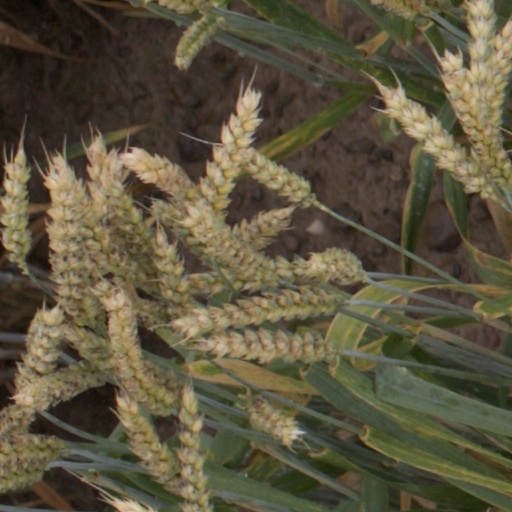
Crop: wheat